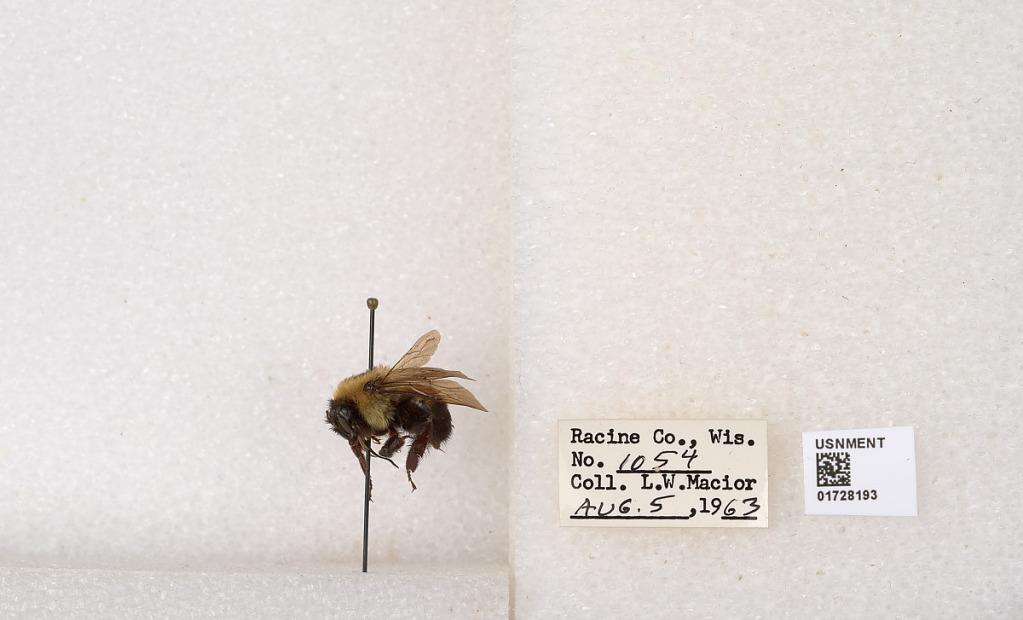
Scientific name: Bombus (Separatobombus) griseocollis (De Geer)
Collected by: L. Macior
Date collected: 1963-8-5
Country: United States
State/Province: Wisconsin
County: Racine
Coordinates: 42.7299, -87.8123